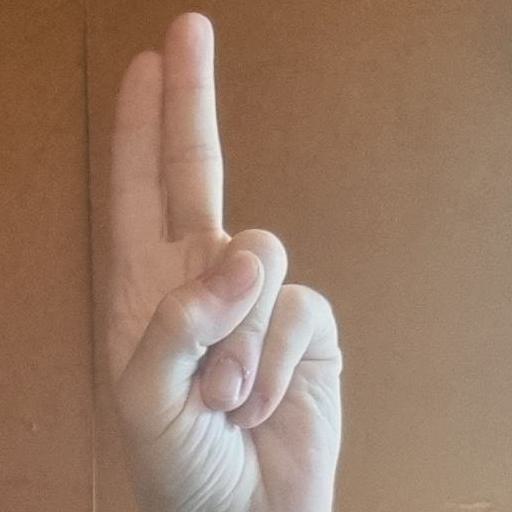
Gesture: two_up